Layard's parakeet

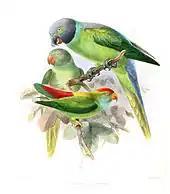

Layard's parakeet is a green parrot, long including a tail up to . The adult has a bluish-grey head and back, separated by a green collar. There is a broad black chin stripe and the tail is blue tipped yellow. The upper mandible of the male's bill is red and the lower mandible is brown.